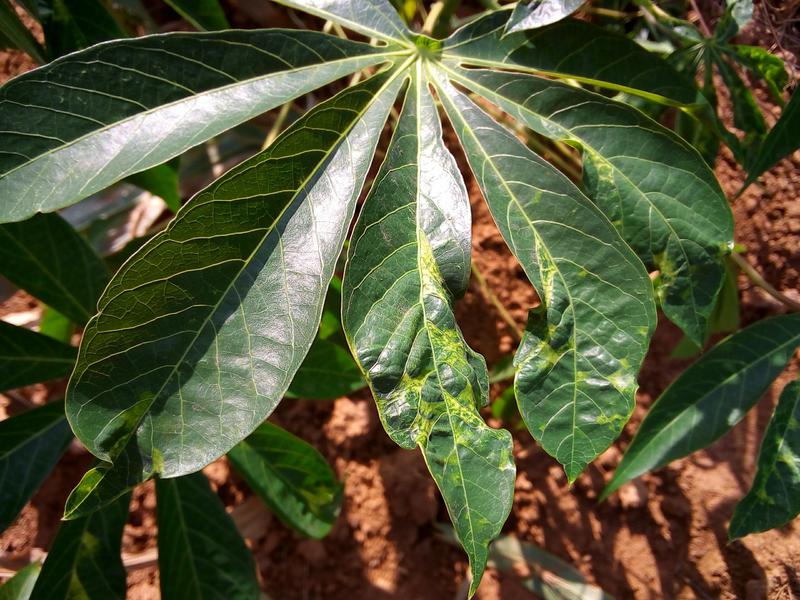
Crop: cassava
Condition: mosaic_disease